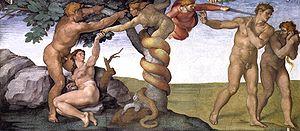
La dépravation totale, aussi appelée corruption totale est une doctrine théologique chrétienne sur le péché originel formulée initialement par Saint Augustin. Il s'agit de l’enseignement selon lequel, à la suite de la chute de l’homme, toute personne née dans le monde est réduite à l'esclavage du péché en raison de sa nature déchue et, sans la grâce de Dieu, elle est absolument incapable de choisir de suivre Dieu, de s’abstenir du mal ou d’accepter le don du salut tel qu’offert.